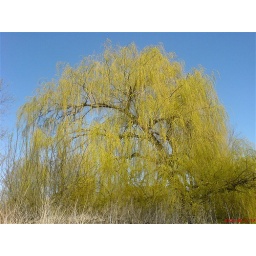
Weeping Willow breaking leaf against clear blue sky.